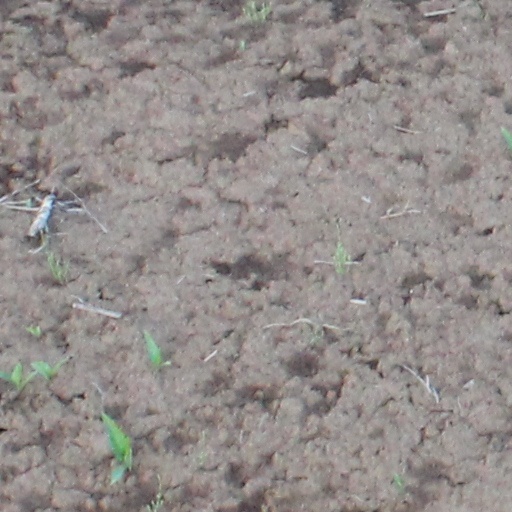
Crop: wheat